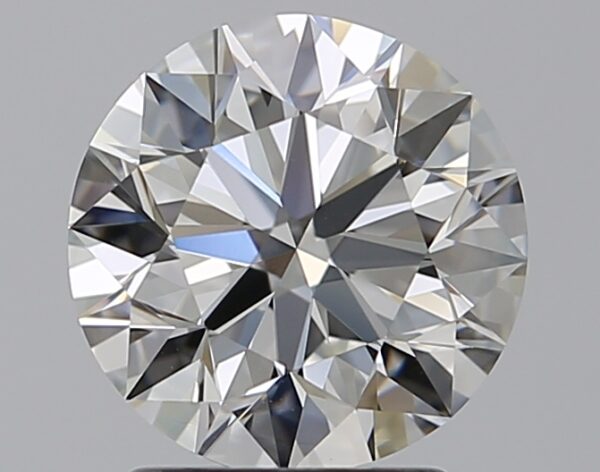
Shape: round
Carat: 2.01
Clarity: VVS2
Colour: H
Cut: EX
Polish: EX
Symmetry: EX
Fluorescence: F
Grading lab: GIA
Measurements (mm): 8 x 8.04 x 5.02